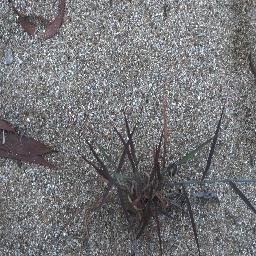
Label: negative